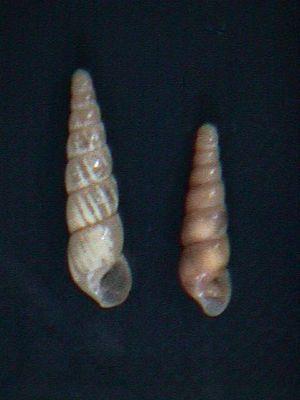
Les mollusques non marins de la Guadeloupe sont une partie de la faune de mollusques de la Guadeloupe. Un certain nombre d'espèces de mollusques non marins se trouvent à l'état sauvage en Guadeloupe.